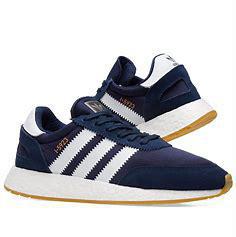
Brand: Adidas
Model: I 5923